Hôtel de Grimaldi-Régusse

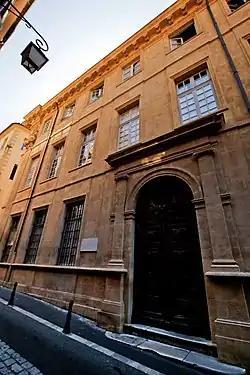

The Hôtel de Grimaldi-Régusse is a listed hôtel particulier in the Aix-en-Provence of France.